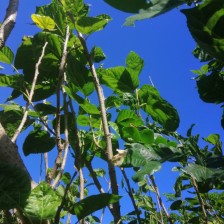
Variety: BlackAustralia